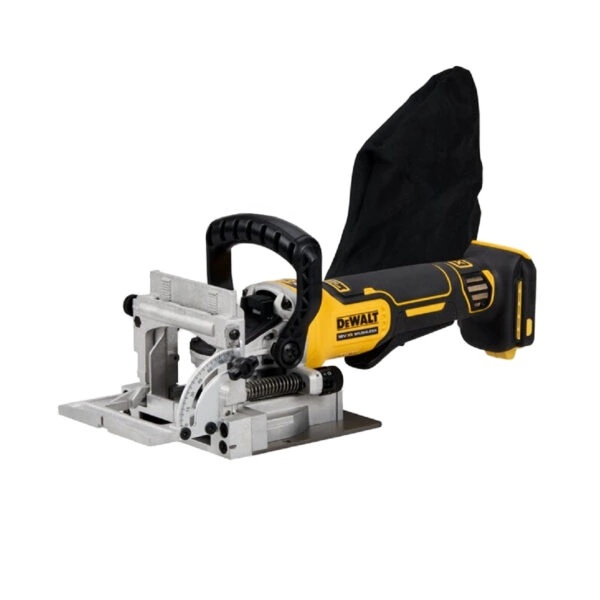
DeWalt Cordless Biscuit Joiner 18V | DCW682NT
The DCW682 18V Biscuit Joiner delivers powerful and consistent cutting performance in a wide range of wood-based materials. Users can achieve accurate results with #0, #10, and #20 biscuits using the tool-free adjustment features.
Brand: Dewalt
Category: Hardware > Tools > Carpentry Jointers > Handheld Jointers